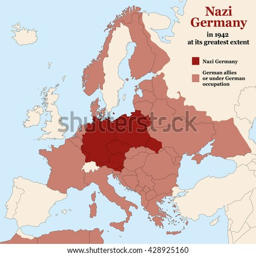
country at its greatest extent .